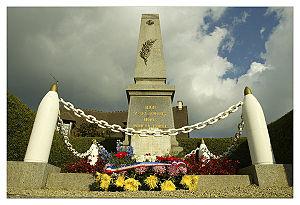
Bion est une ancienne commune française, située dans le département de la Manche en région Normandie, devenue le 1ᵉʳ janvier 2016 une commune déléguée au sein de la commune nouvelle de Mortain-Bocage.